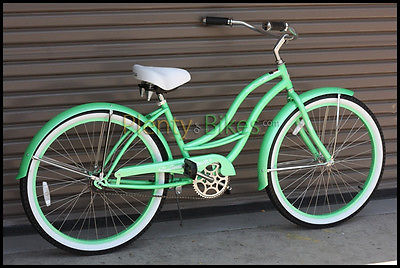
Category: bicycle